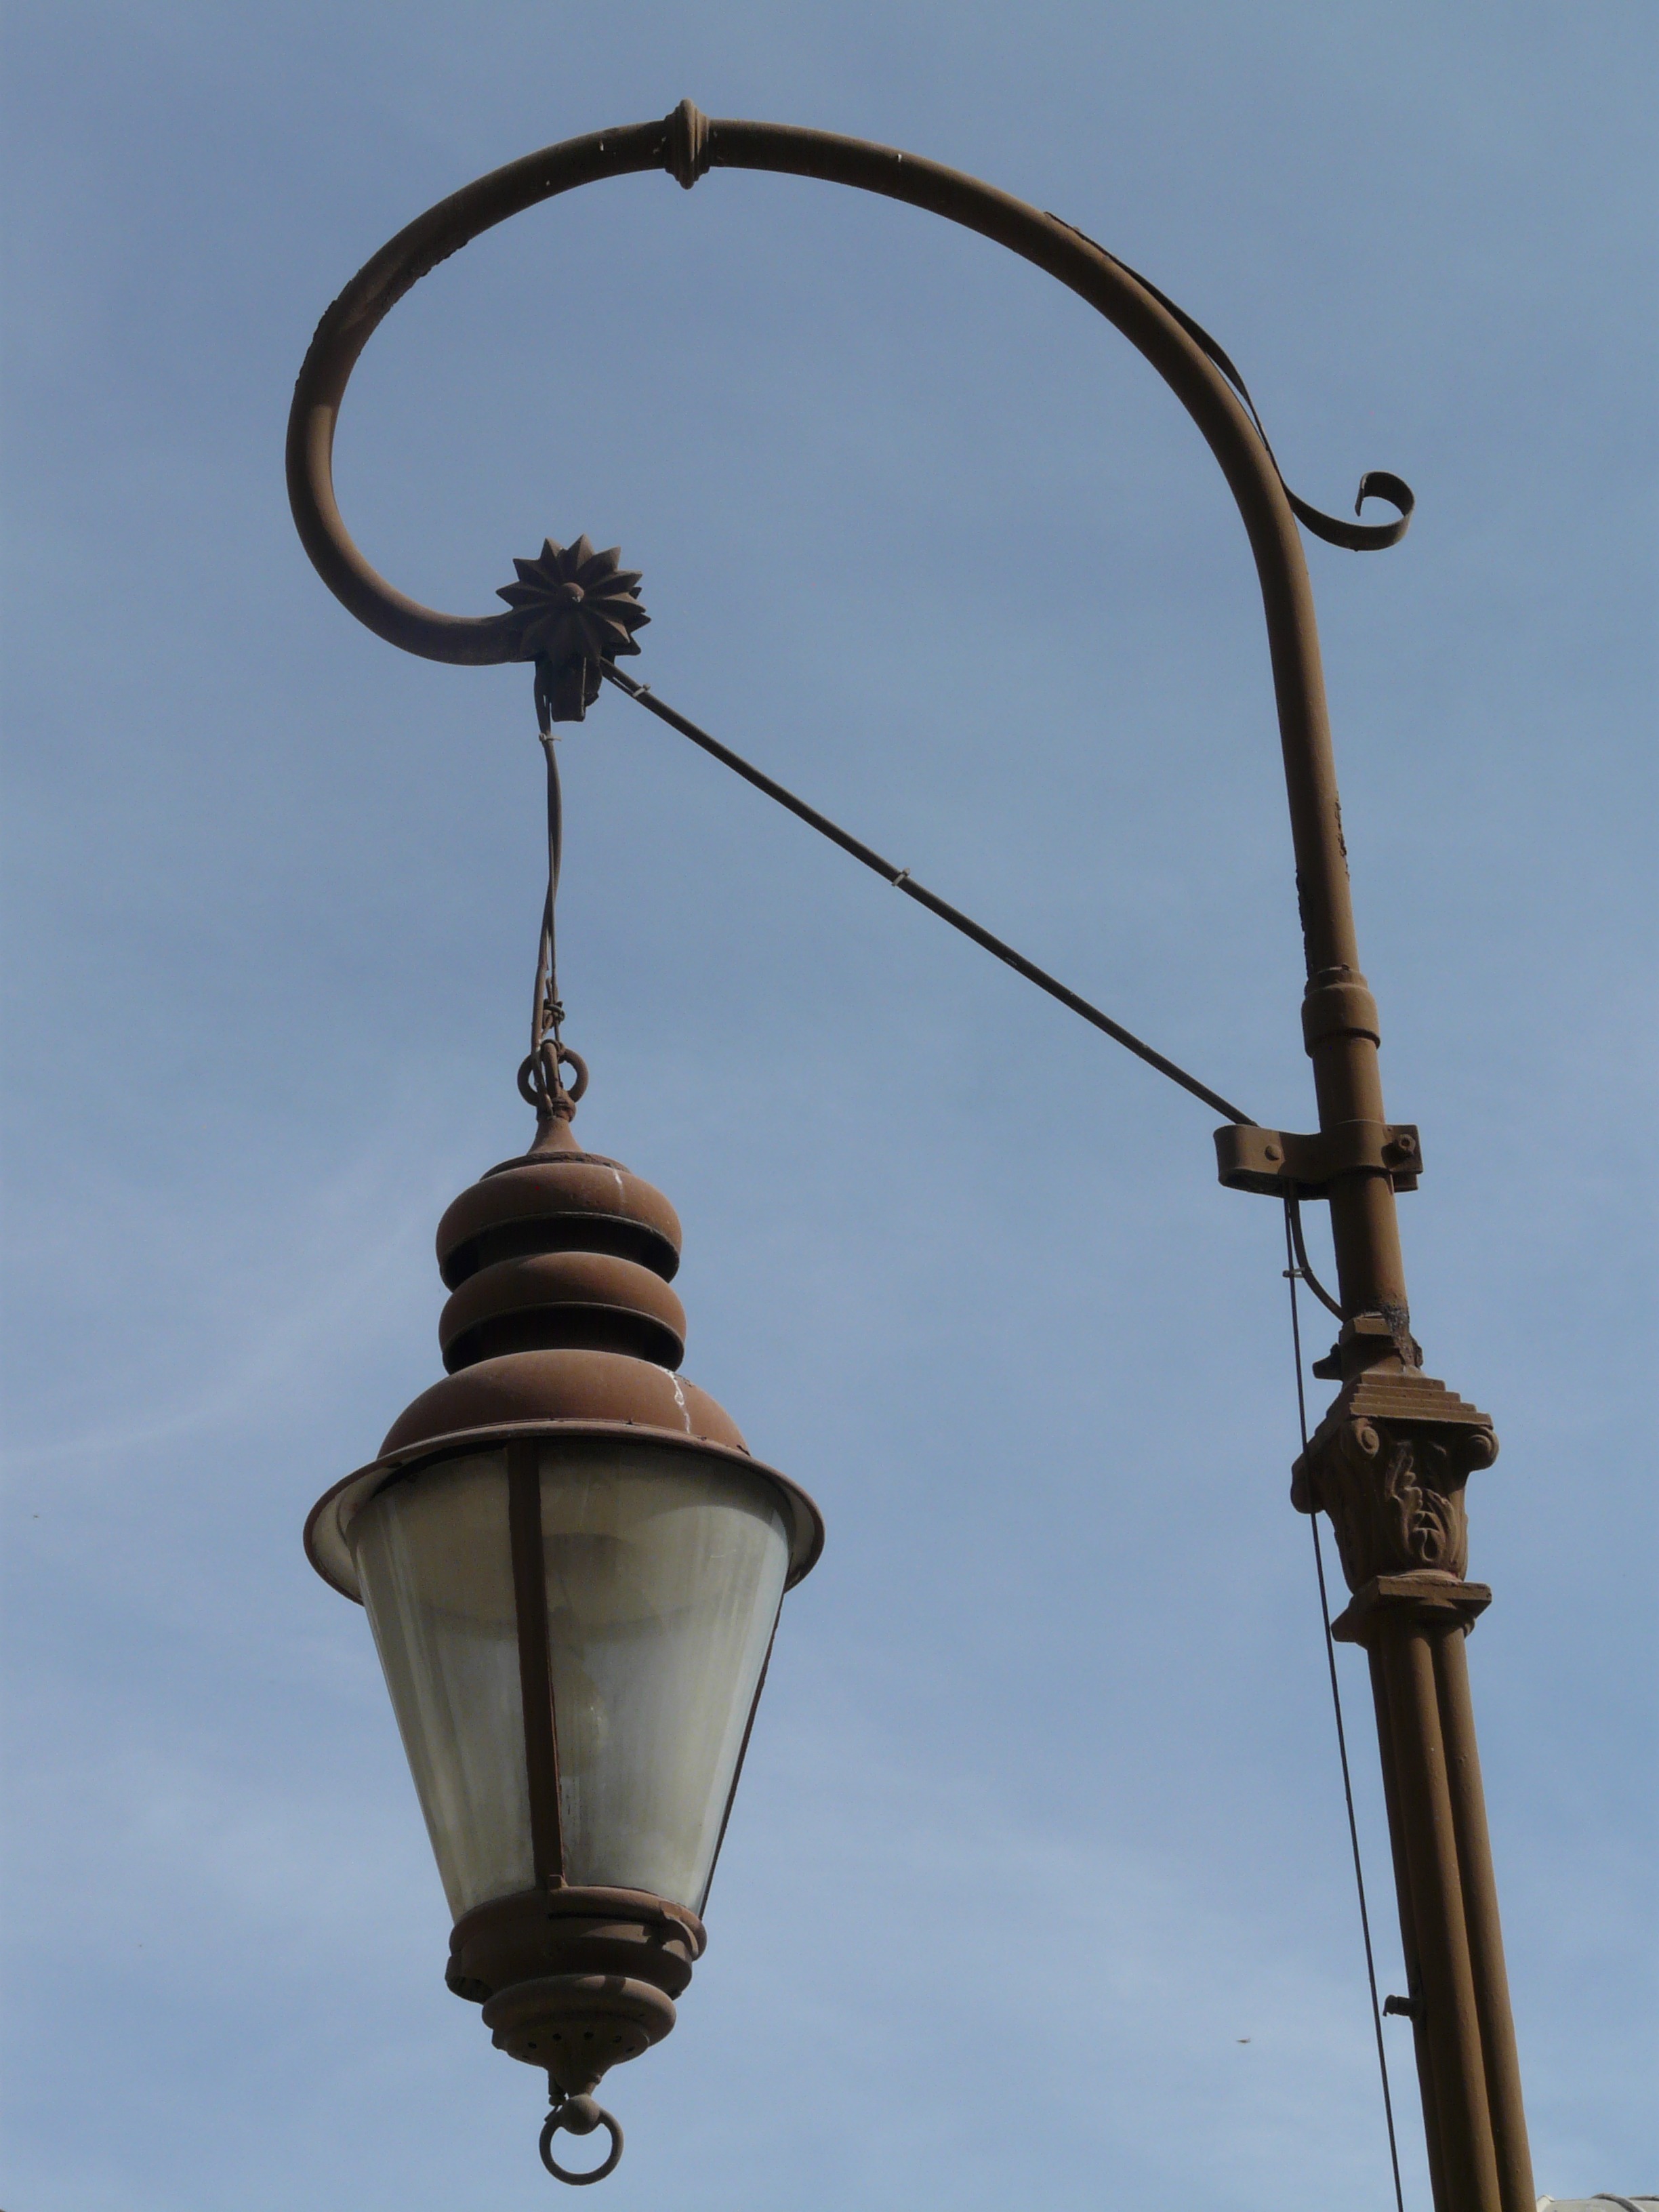
light, lantern, tower, mast, street light, lamp, lighting, street lamp, light fixture, man made object